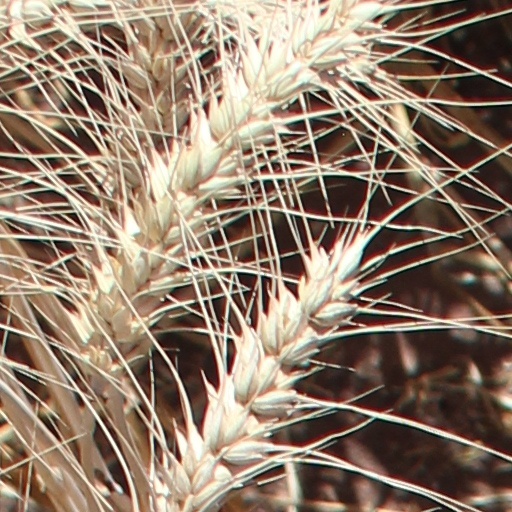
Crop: wheat